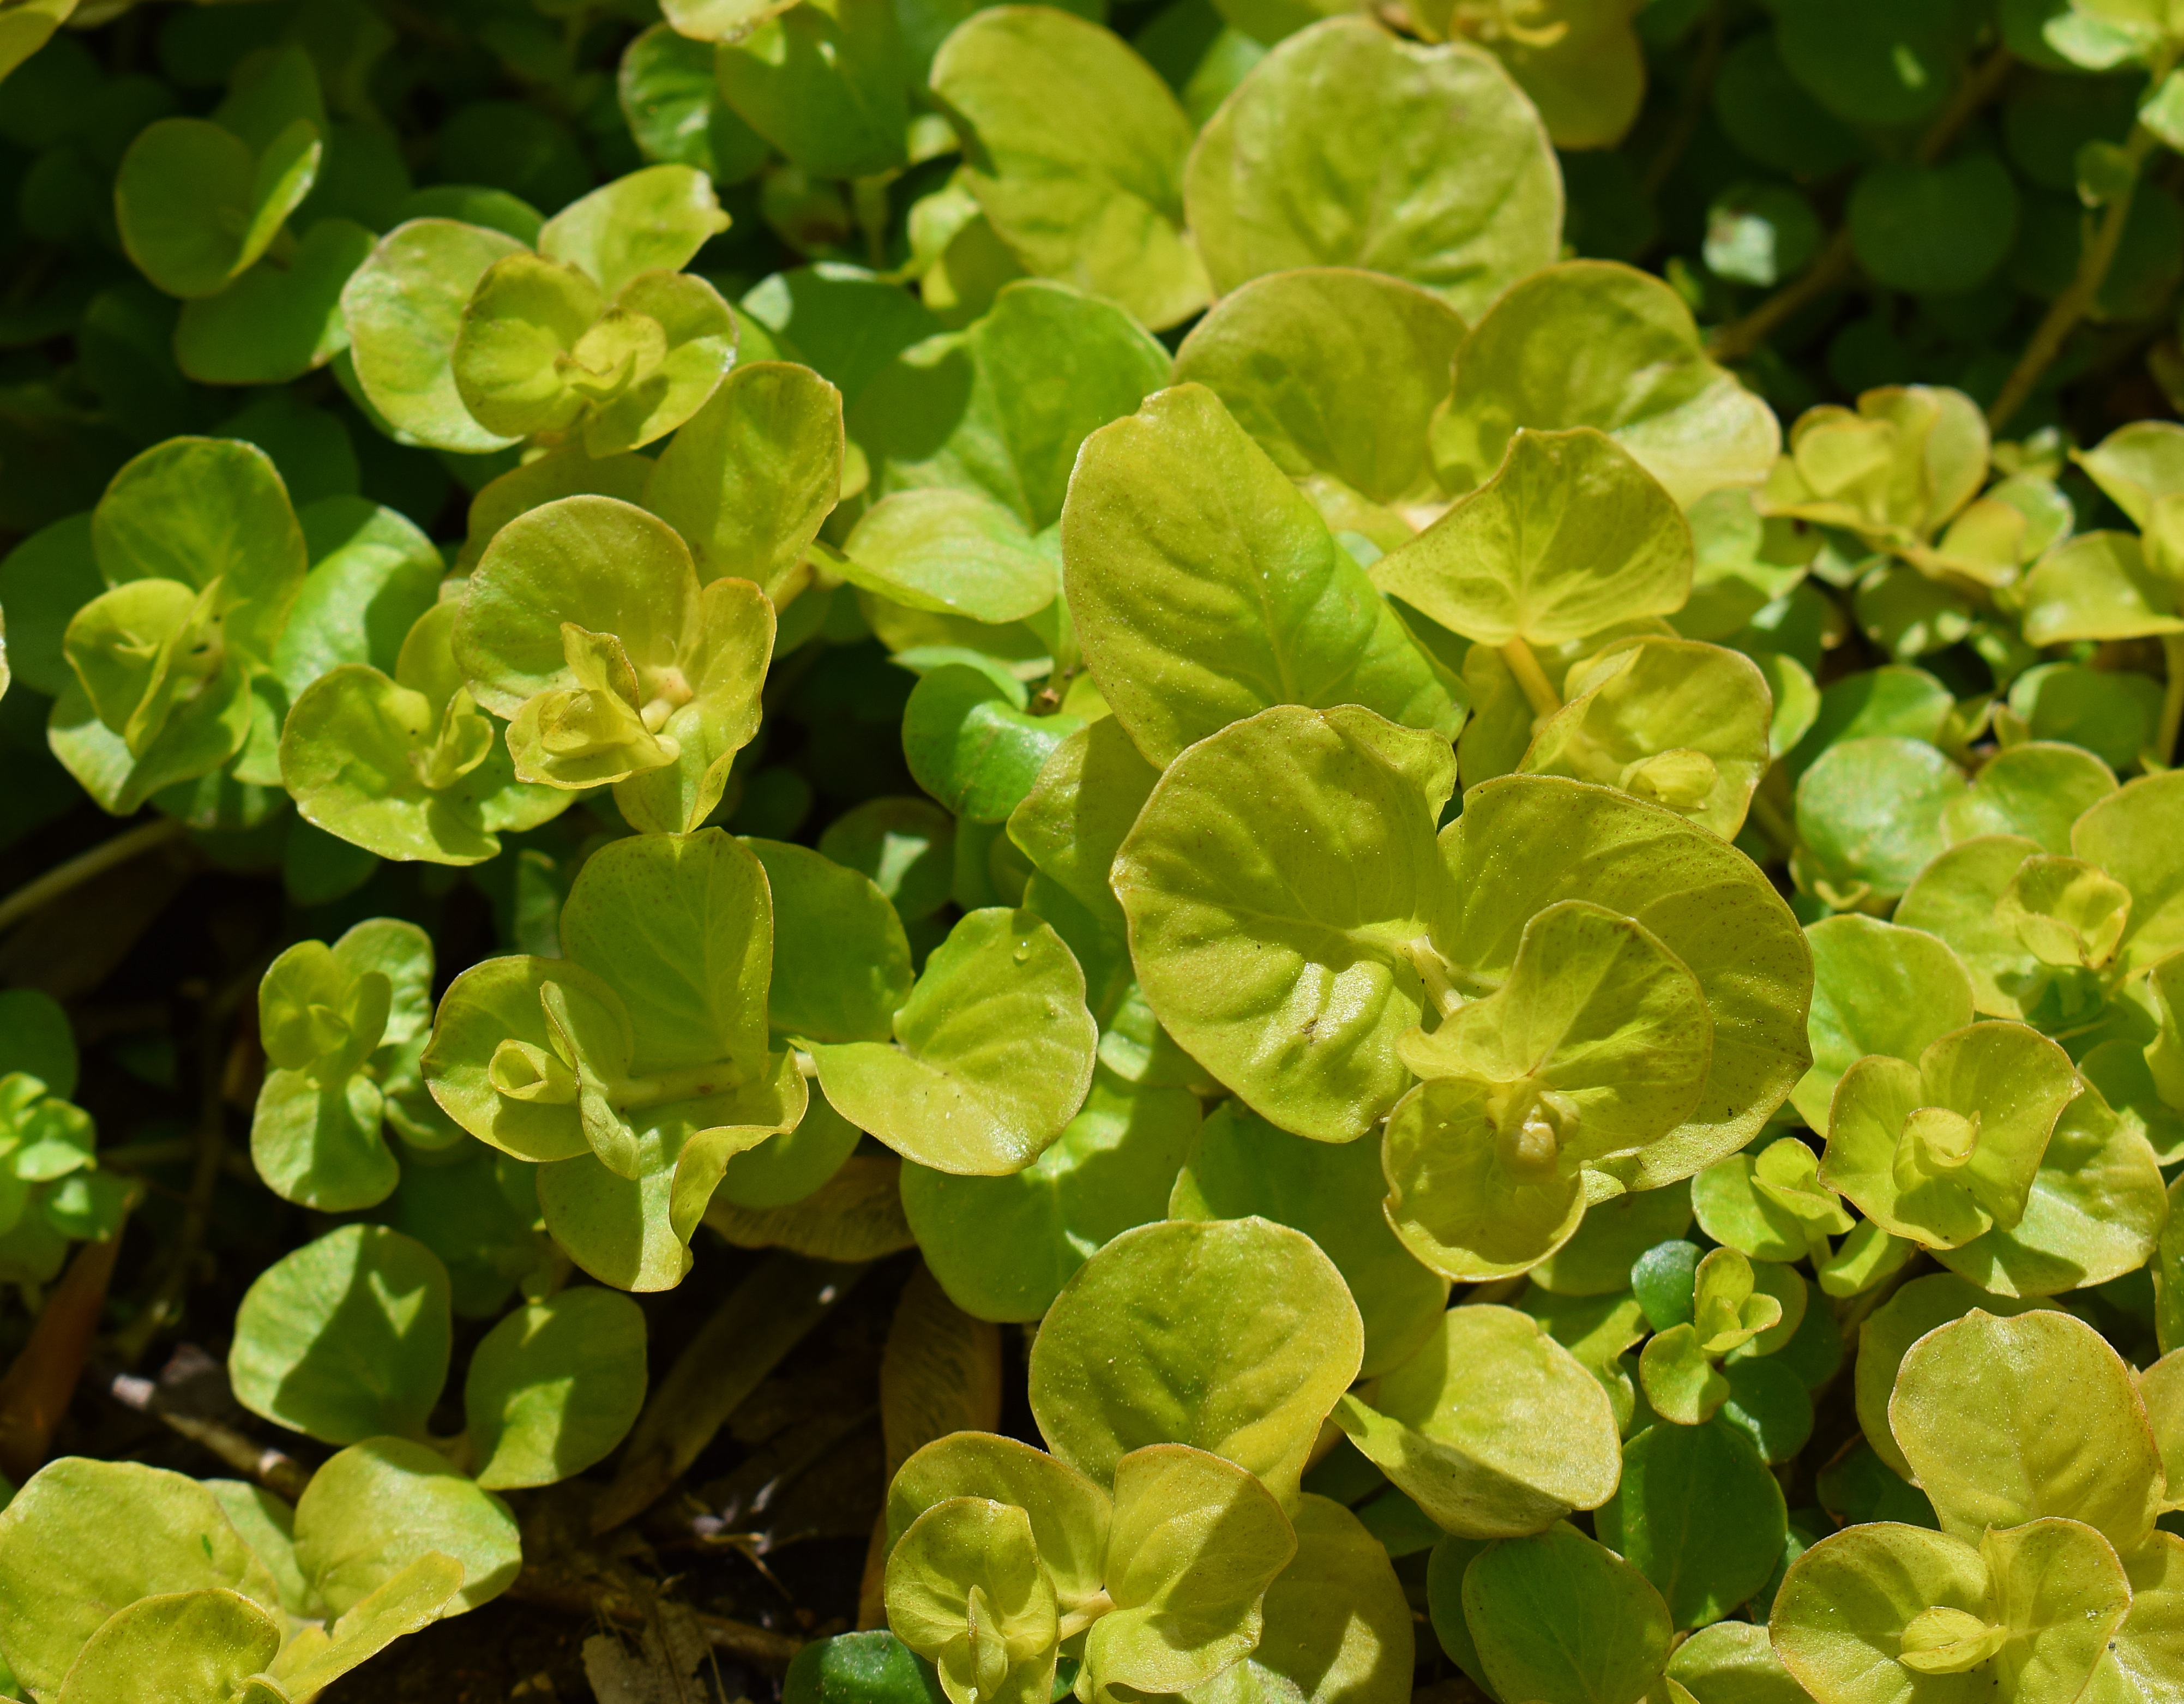
nature, plant, leaf, flower, spring, herb, produce, colorful, yellow, flora, groundcover, marjoram, viola, ground cover, flowering plant, centella asiatica, watercress, annual plant, land plant, violet family, centella, golden moneywort